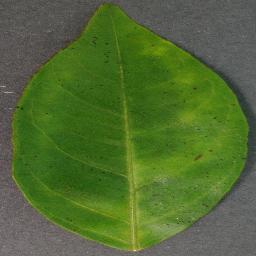
Label: Orange___Haunglongbing_(Citrus_greening)